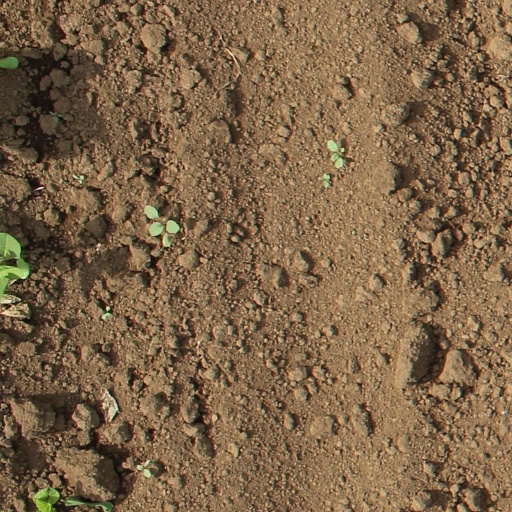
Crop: soybean